History of Constantinople

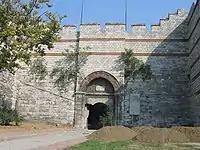
Charisian (Adrianople) Gate

The Great Imperial Palace was connected by internal passages and covered galleries to the nearby Hippodrome, which served as a popular place of entertainment for the citizens and a forum where the most important state and church affairs of the entire Byzantine Empire were decided. The construction of the Hippodrome began during the reign of Septimius Severus, who destroyed ancient Byzantium, and was completed under Constantine the Great on the model of the Roman Circus Maximus. The Hippodrome was 370 meters long and 180 meters wide, its stands of forty rows accommodated more than 40 thousand spectators (according to other data — up to 100 thousand). At the very top of the amphitheater was a gallery decorated with numerous works of art, from which opened a breathtaking panorama of the city. In the center of the arena, separated from the tribunes by a moat, there was a narrow terrace decorated with magnificent columns and statues brought from various countries (including the famous statue of Heracles by Lysippos and statues of Byzantine emperors). The imperial tribune rested on 24 marble columns, and above it rose a tower topped with a bronze quadriga by the same Lysippos.